Rodrigo Fernández (footballer)

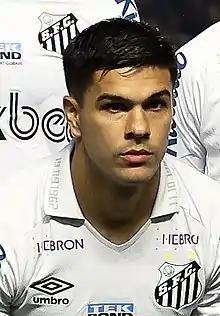
Fernández with Santos in 2022

Rodrigo Fernández Cedrés (born 3 January 1996) is a Uruguayan professional footballer who plays as a defensive midfielder for Argentine club Independiente, on loan from Brazilian club Santos.